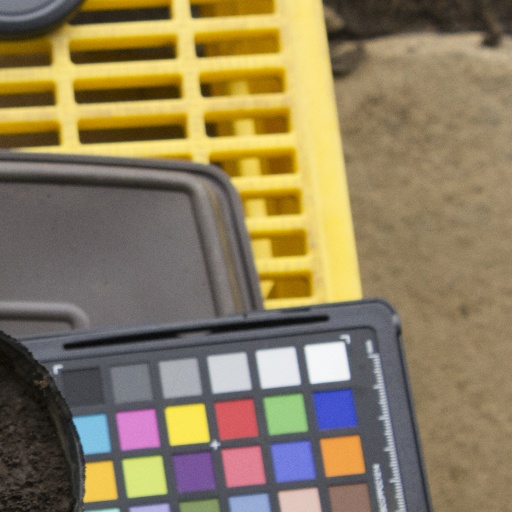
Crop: soybean